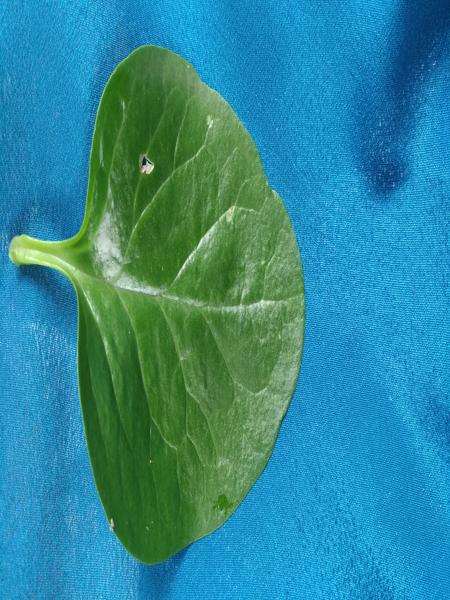
Plant: Malabar_Spinach